Yulia Putintseva

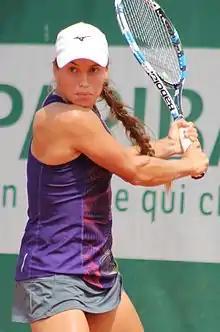
Putintseva at the 2016 French Open

Putintseva turned back on the track in 2016. At the Australian Open, she reached her first major third round after two wins in the main draw, including a win over former No. 1, Caroline Wozniacki. Right after that, she reached the semifinals of the Taiwan Open, where she lost to Venus Williams. At Indian Wells, after defeating Peng Shuai and Kristina Mladenovic, Putintseva lost to Serena Williams in the third round. In April, she reached her first Premier-level quarterfinal at the Charleston Open, where she again defeated Venus Williams. She followed this with a quarterfinal at the Morocco Open. At the French Open, she reached her first major quarterfinal, however, was beaten by Serena Williams. This helped her break through to the top 50 for the first time. She then reached another semifinal, at the Washington Open, but lost to Yanina Wickmayer. At the Pan Pacific Open, she made her second career top-10 win, defeating Madison Keys in the first round.